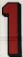
Number: 1